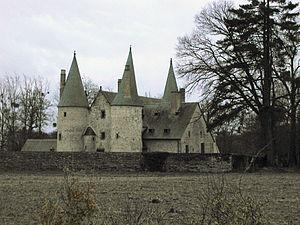
Noyal-sur-Vilaine est une commune française située dans le département d'Ille-et-Vilaine en région Bretagne, peuplée de 6 008 habitants.
Le manoir de Boisorcant est un édifice de la commune de Noyal-sur-Vilaine, dans le département d’Ille-et-Vilaine en région Bretagne. Il abrite un musée dédié au sculpteur Étienne-Martin.